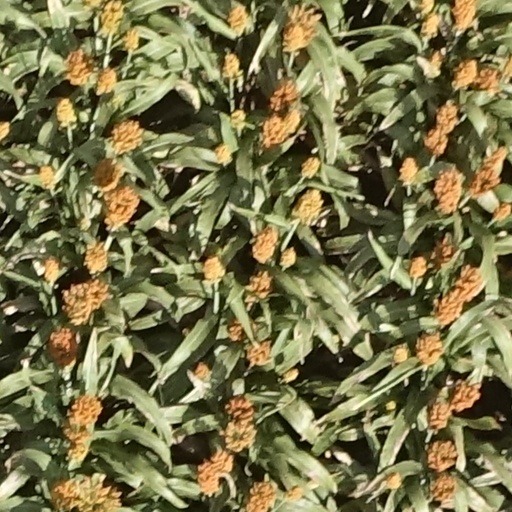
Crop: sorghum